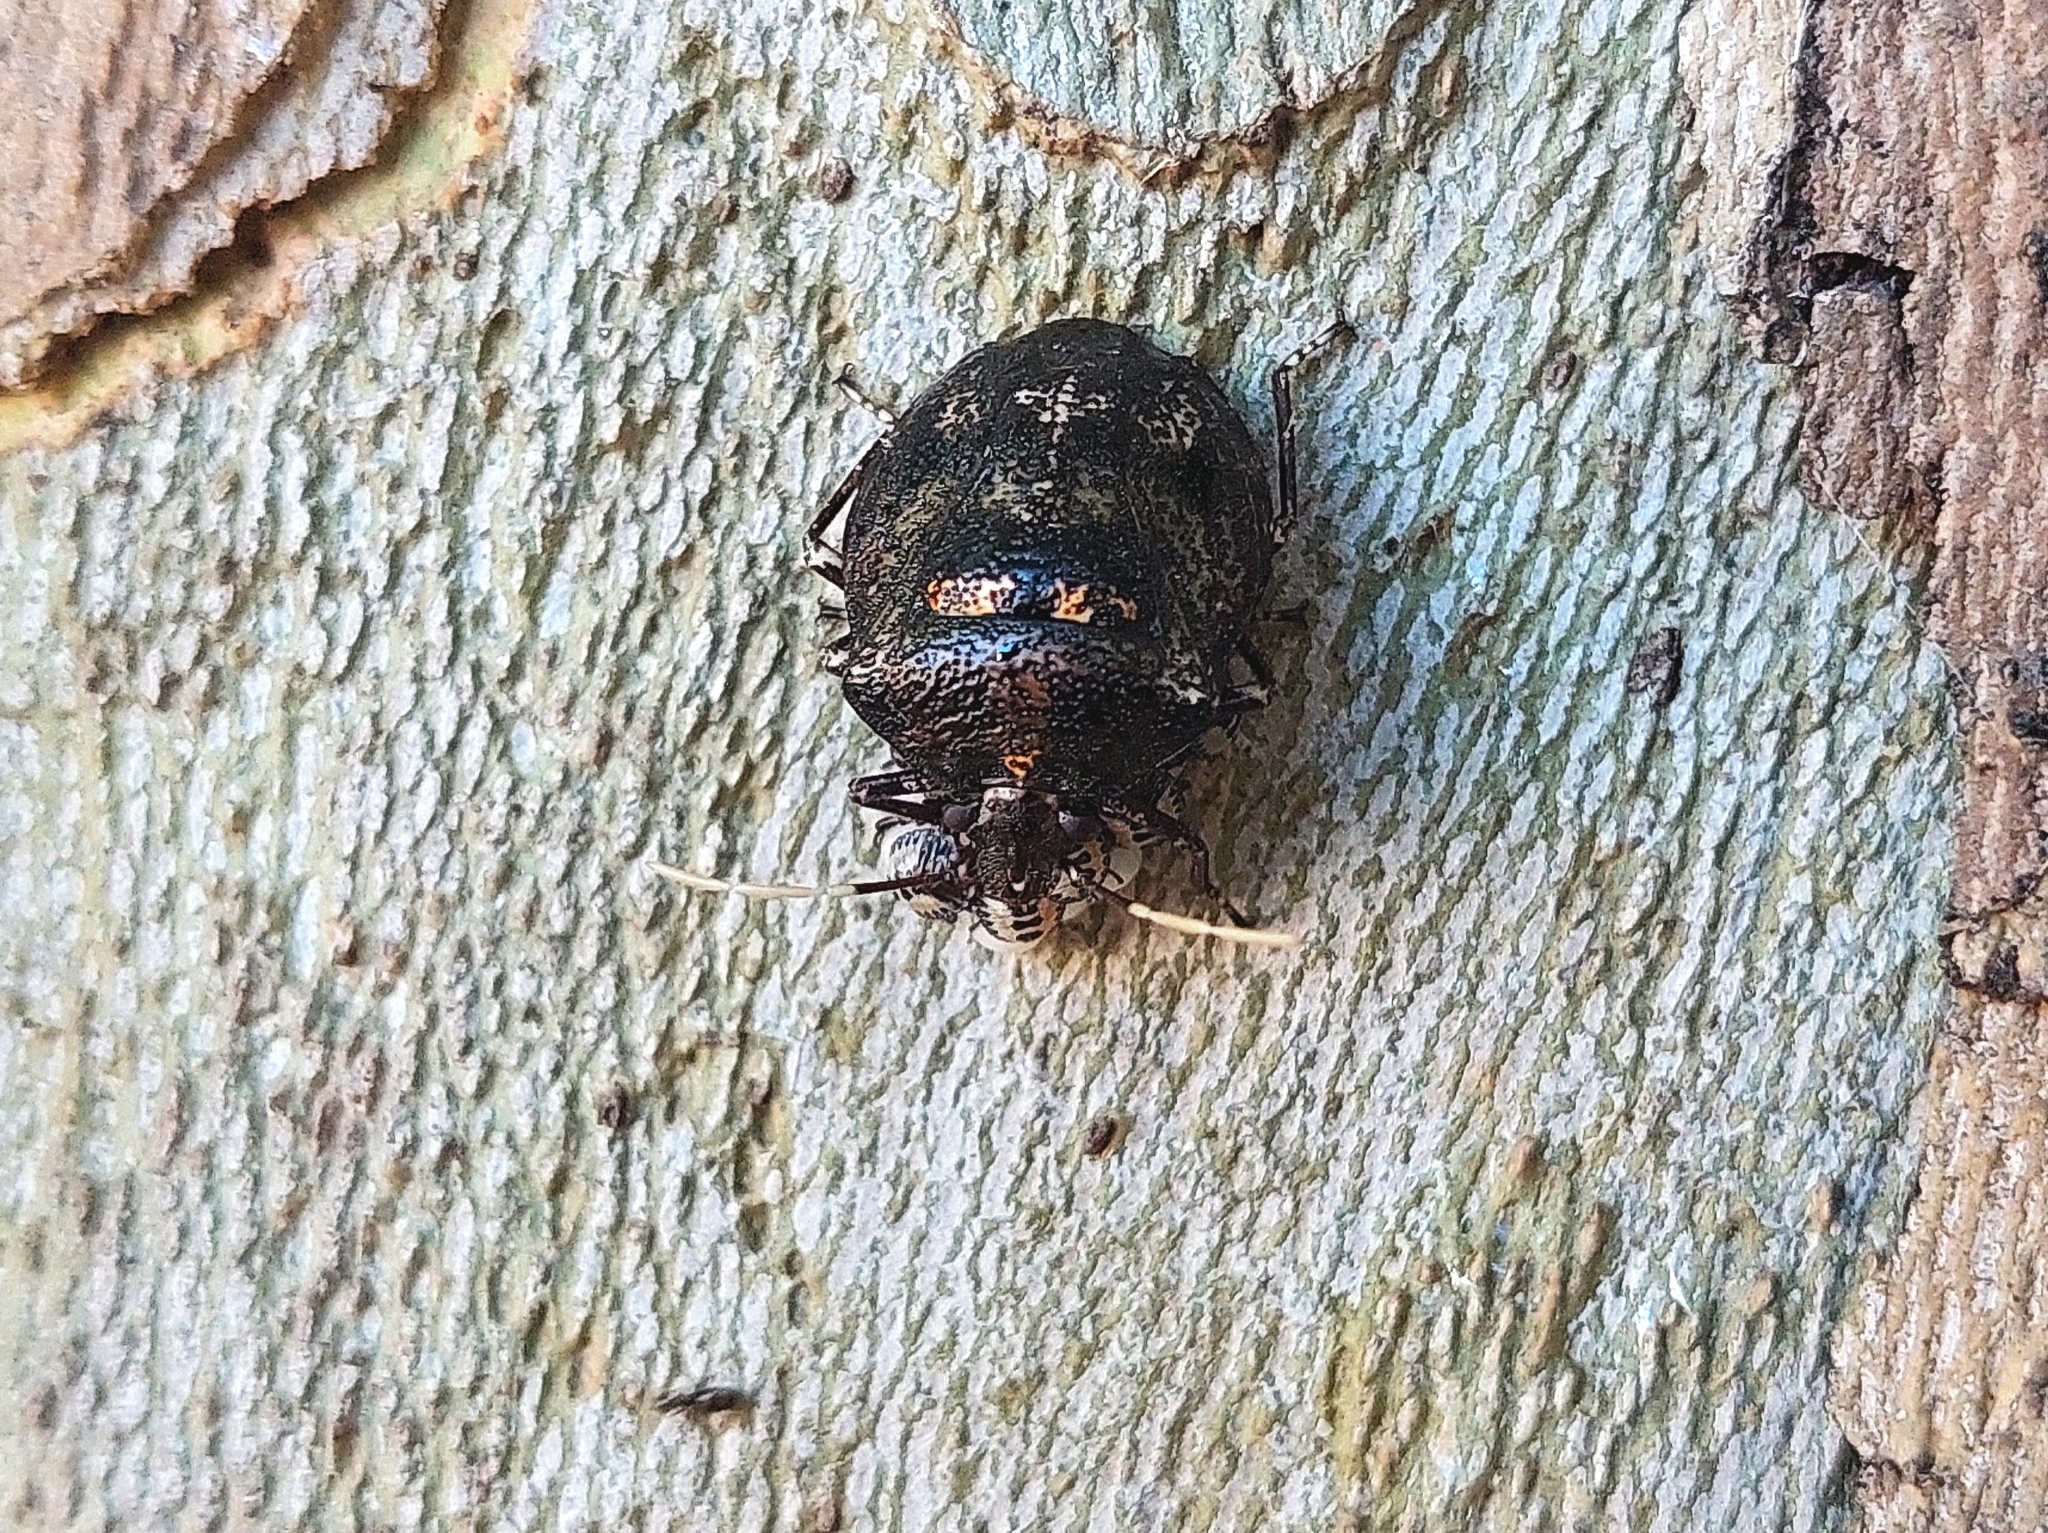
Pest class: stink_bug